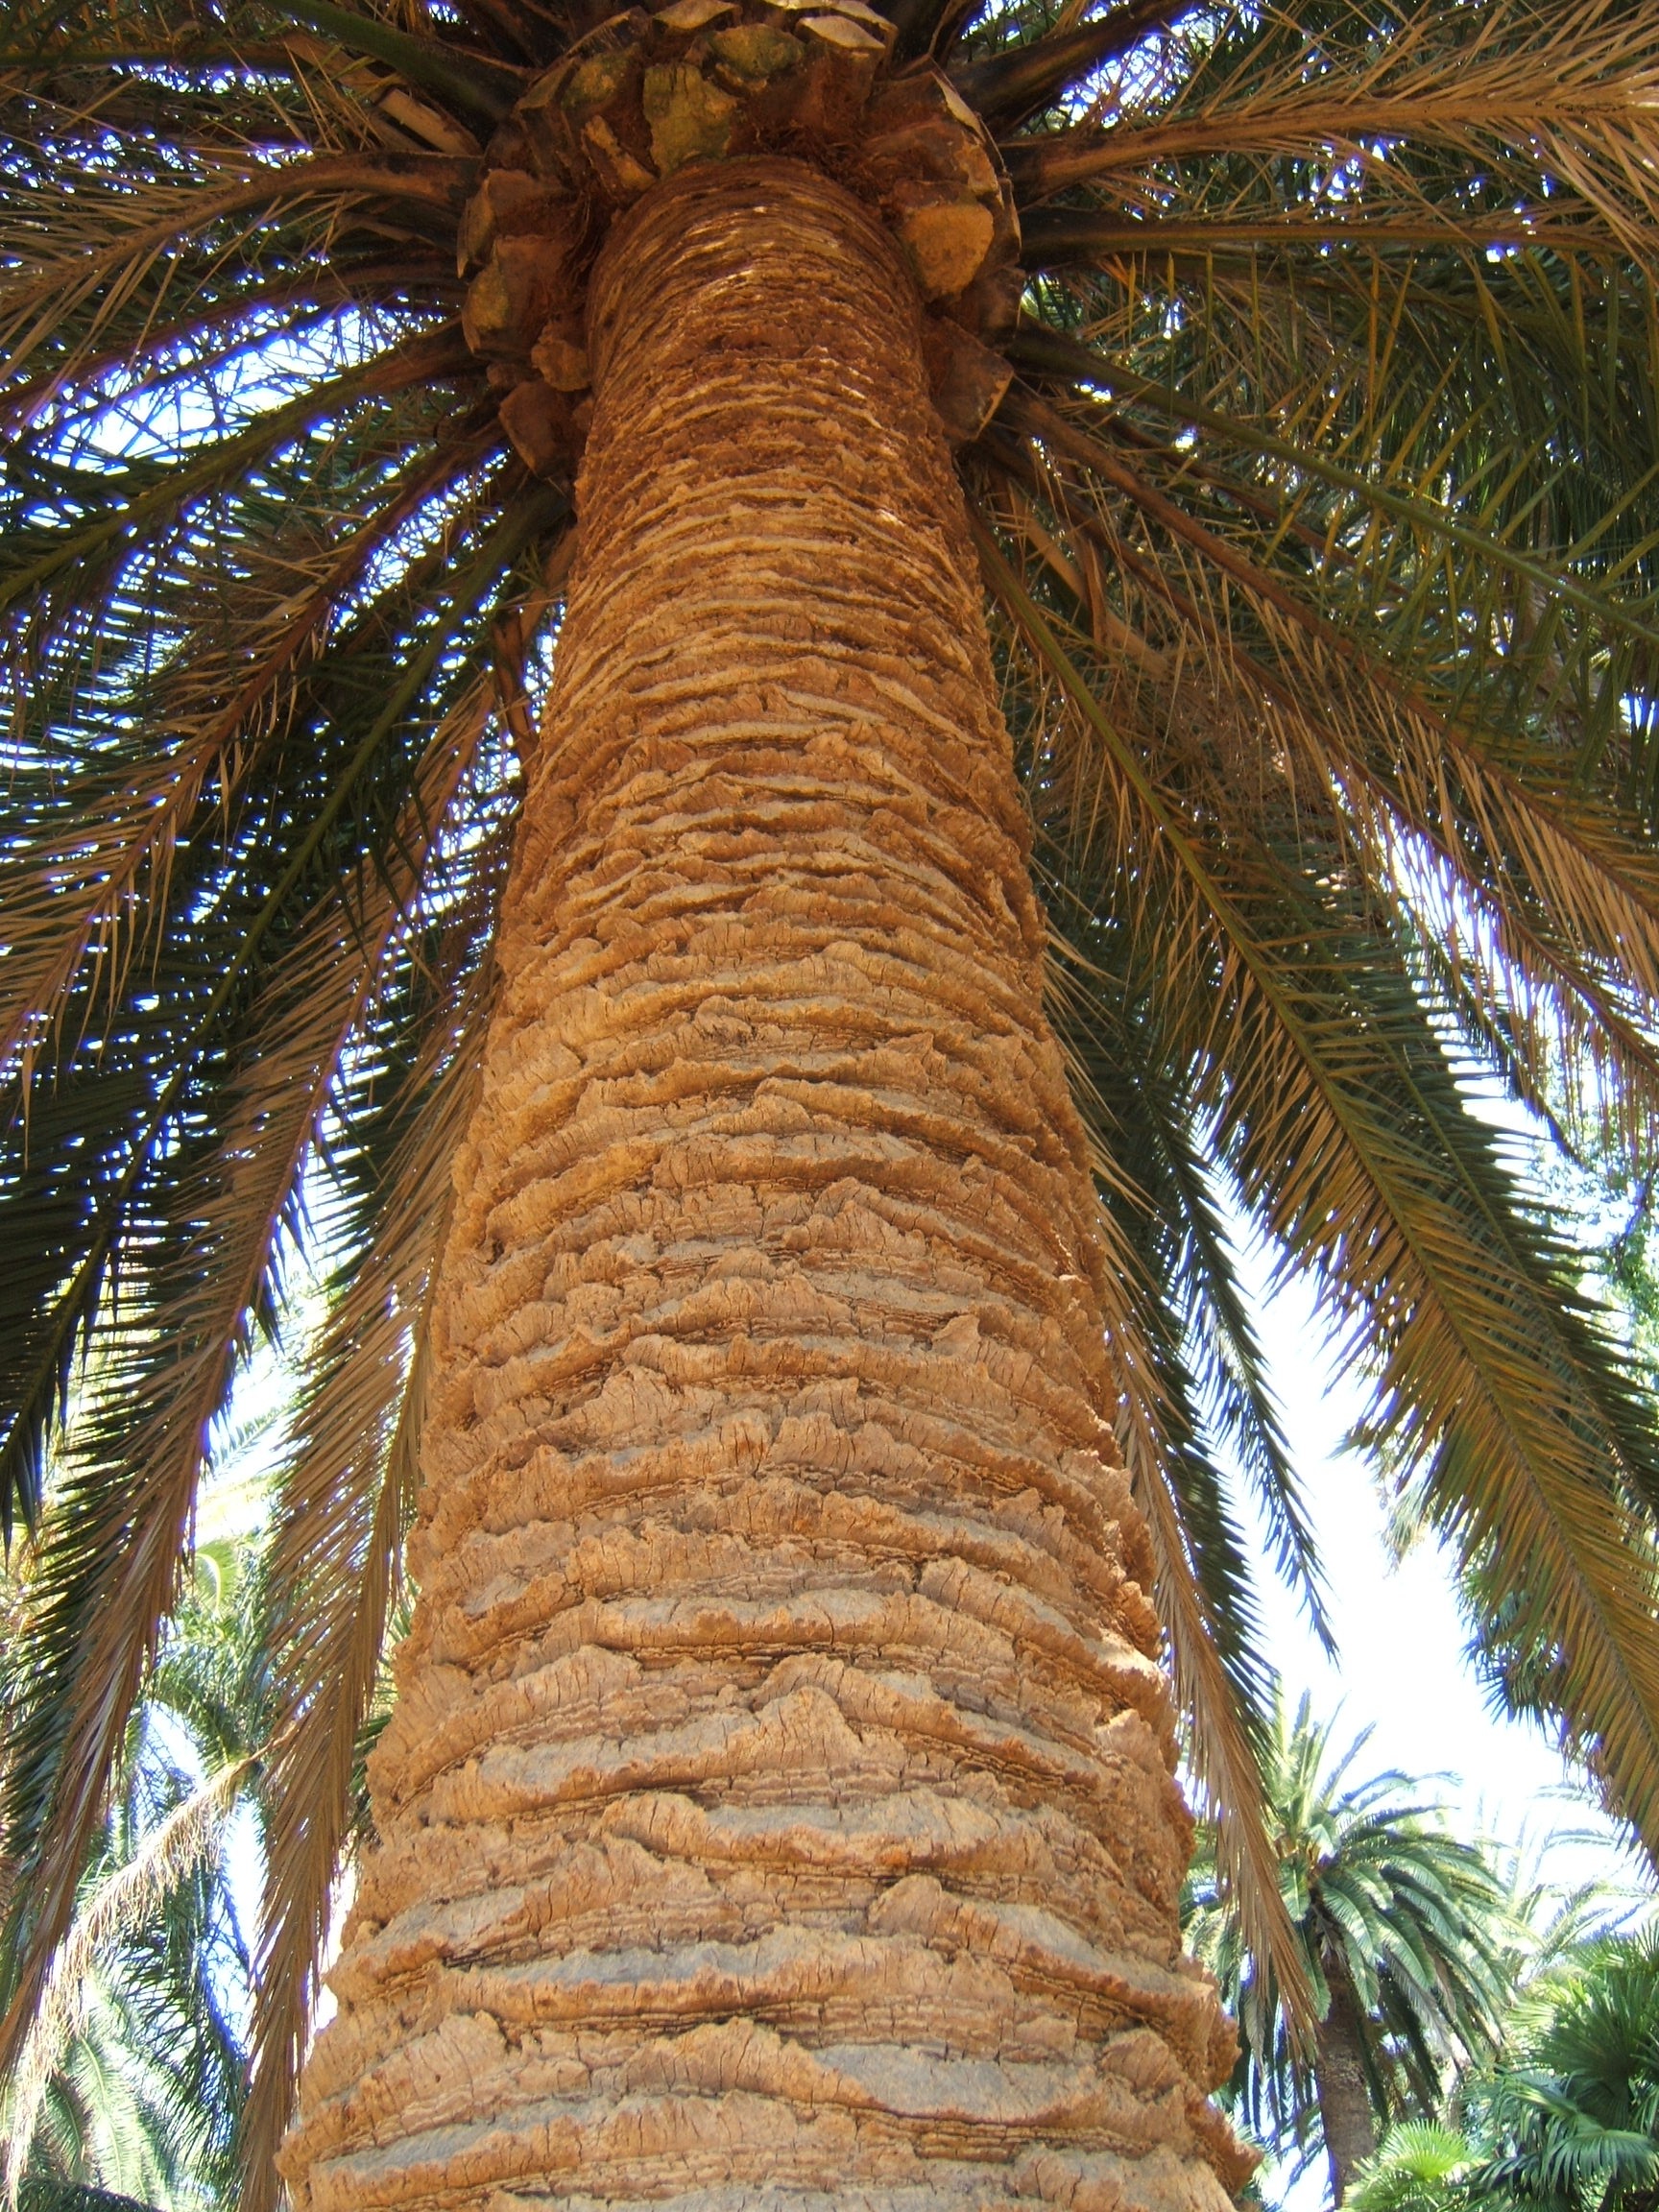
tree, plant, texture, leaf, trunk, formation, palm, produce, spruce, big, flowering plant, date palm, woody plant, land plant, arecales, palm family